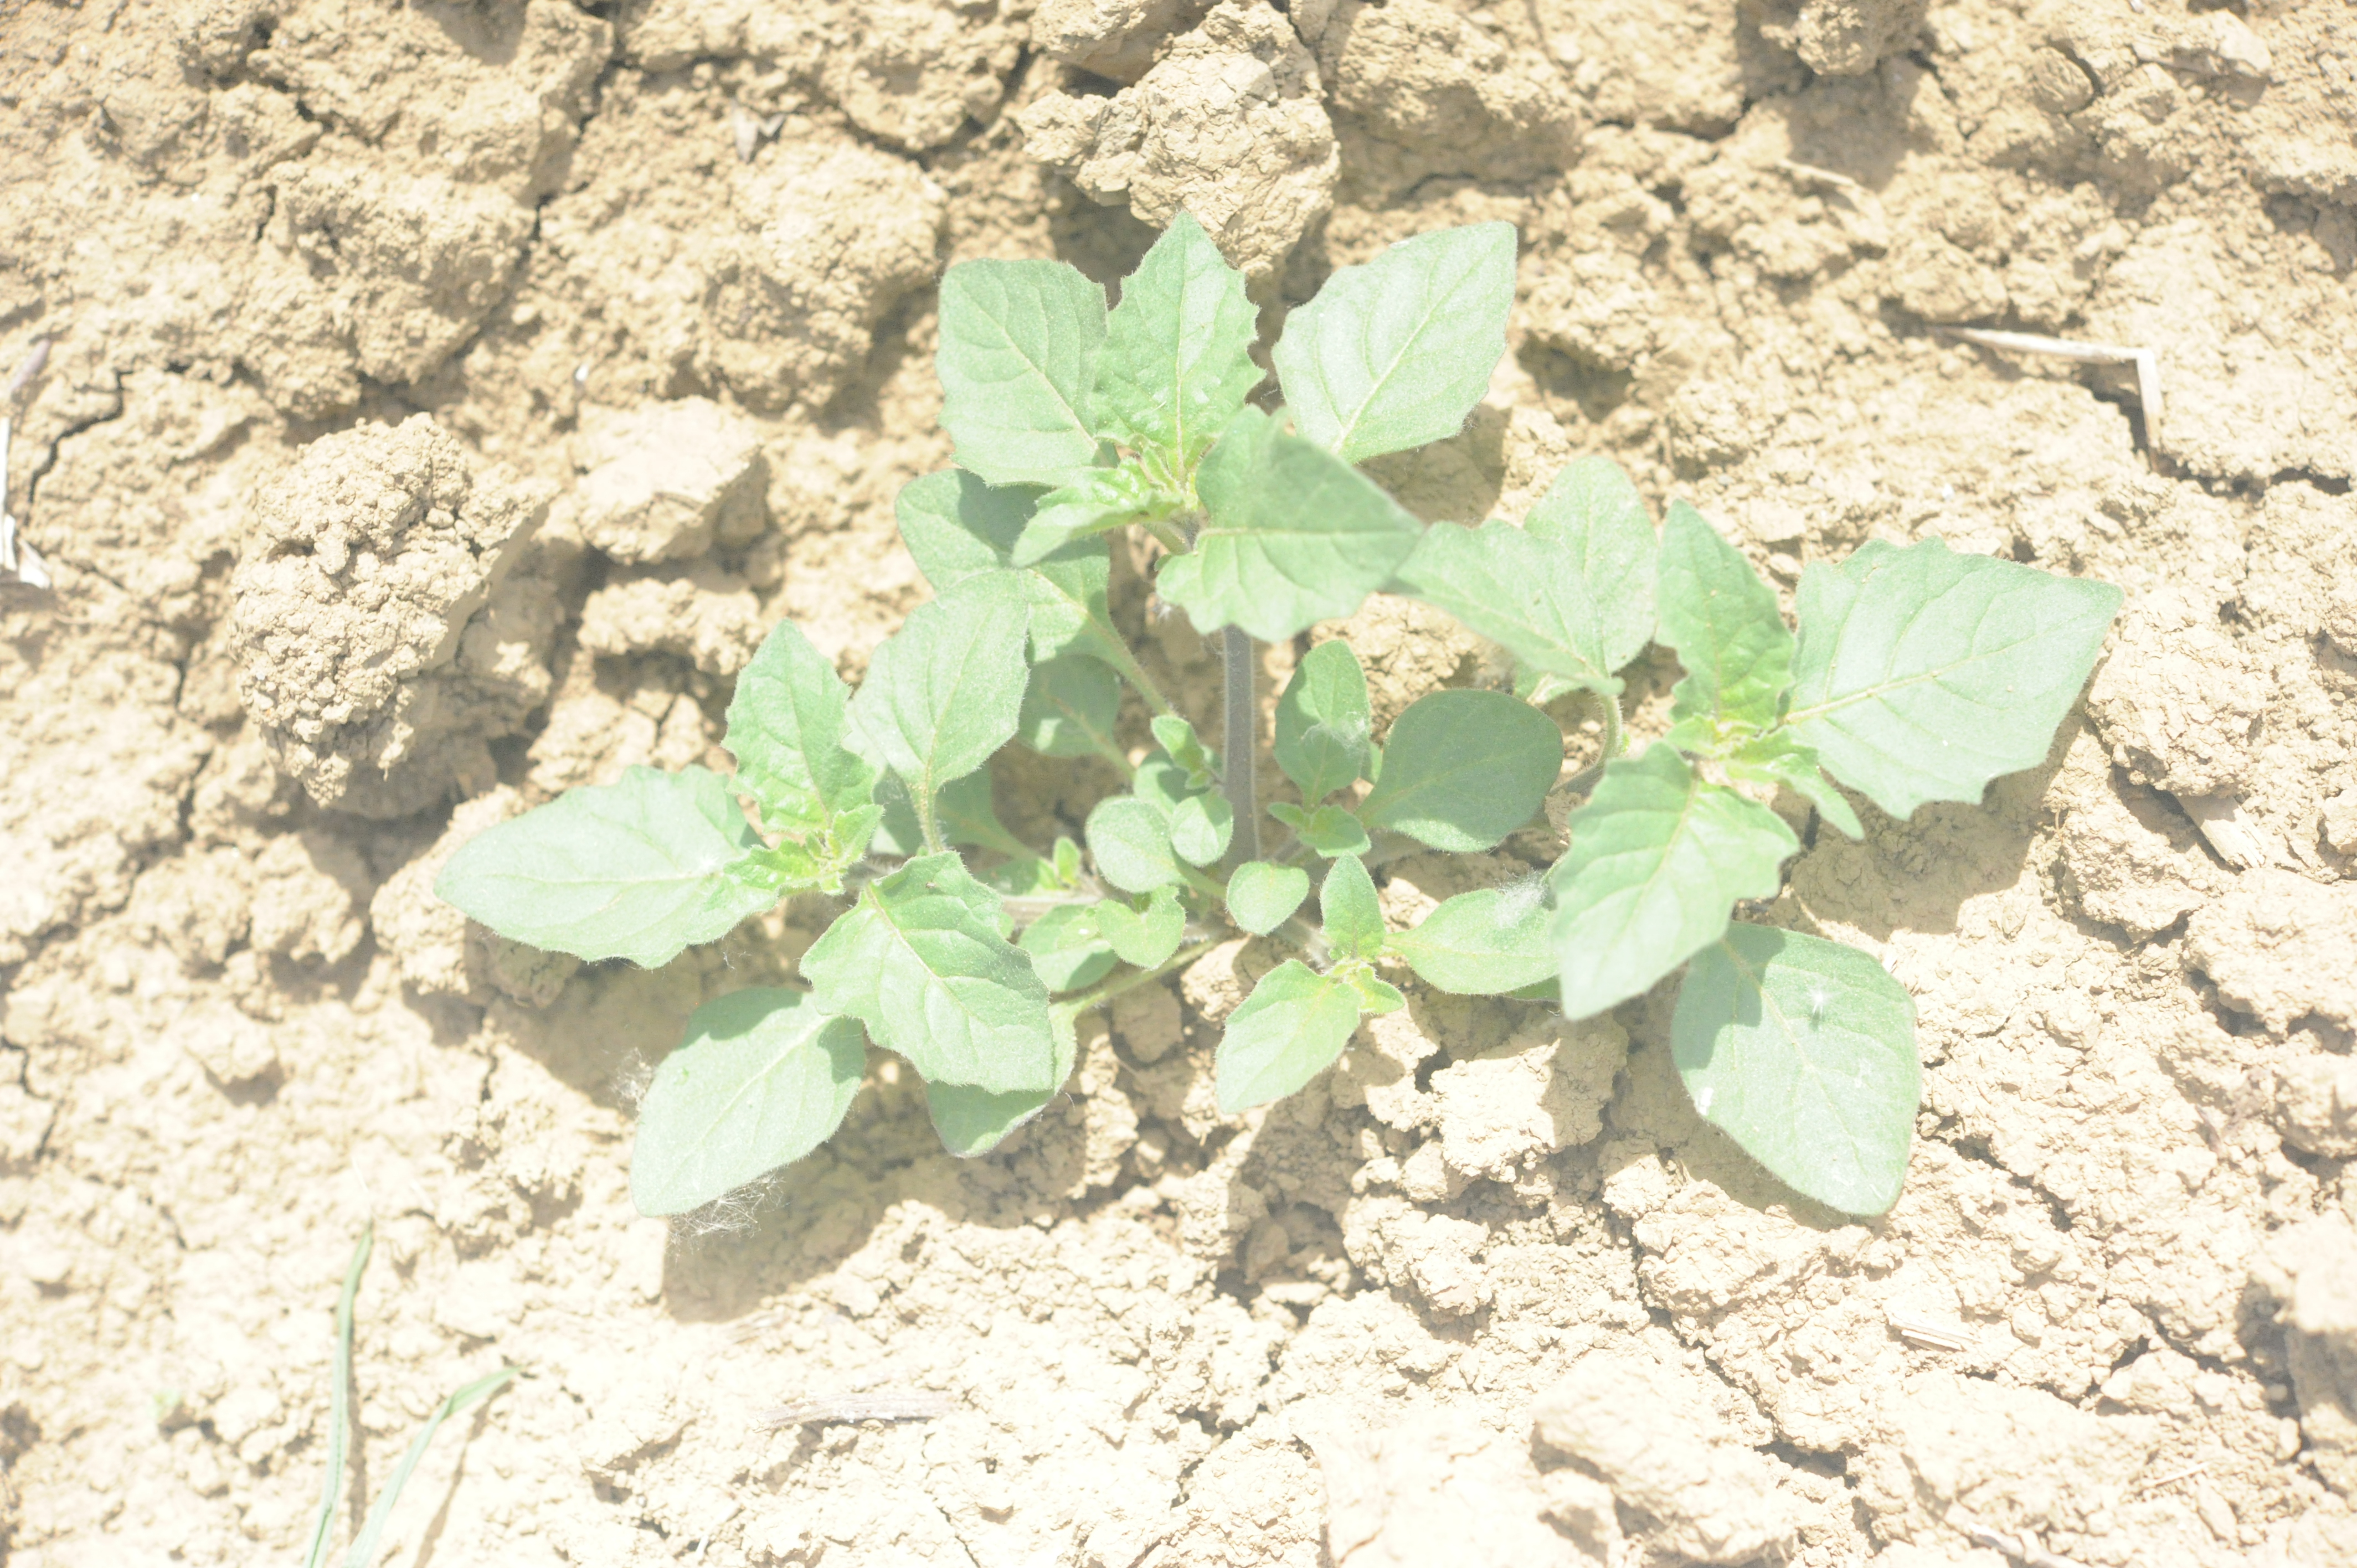
Label: black_nightshade